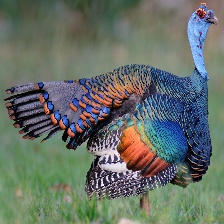
Species: OCELLATED TURKEY
Scientific name: MELEAGRIS OCELLATA